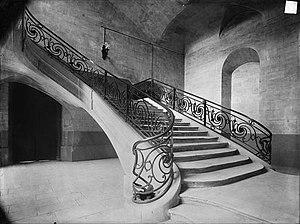
négatif monochrome